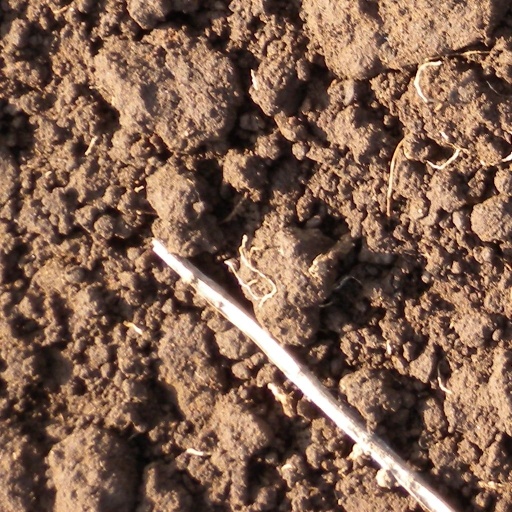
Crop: sorghum